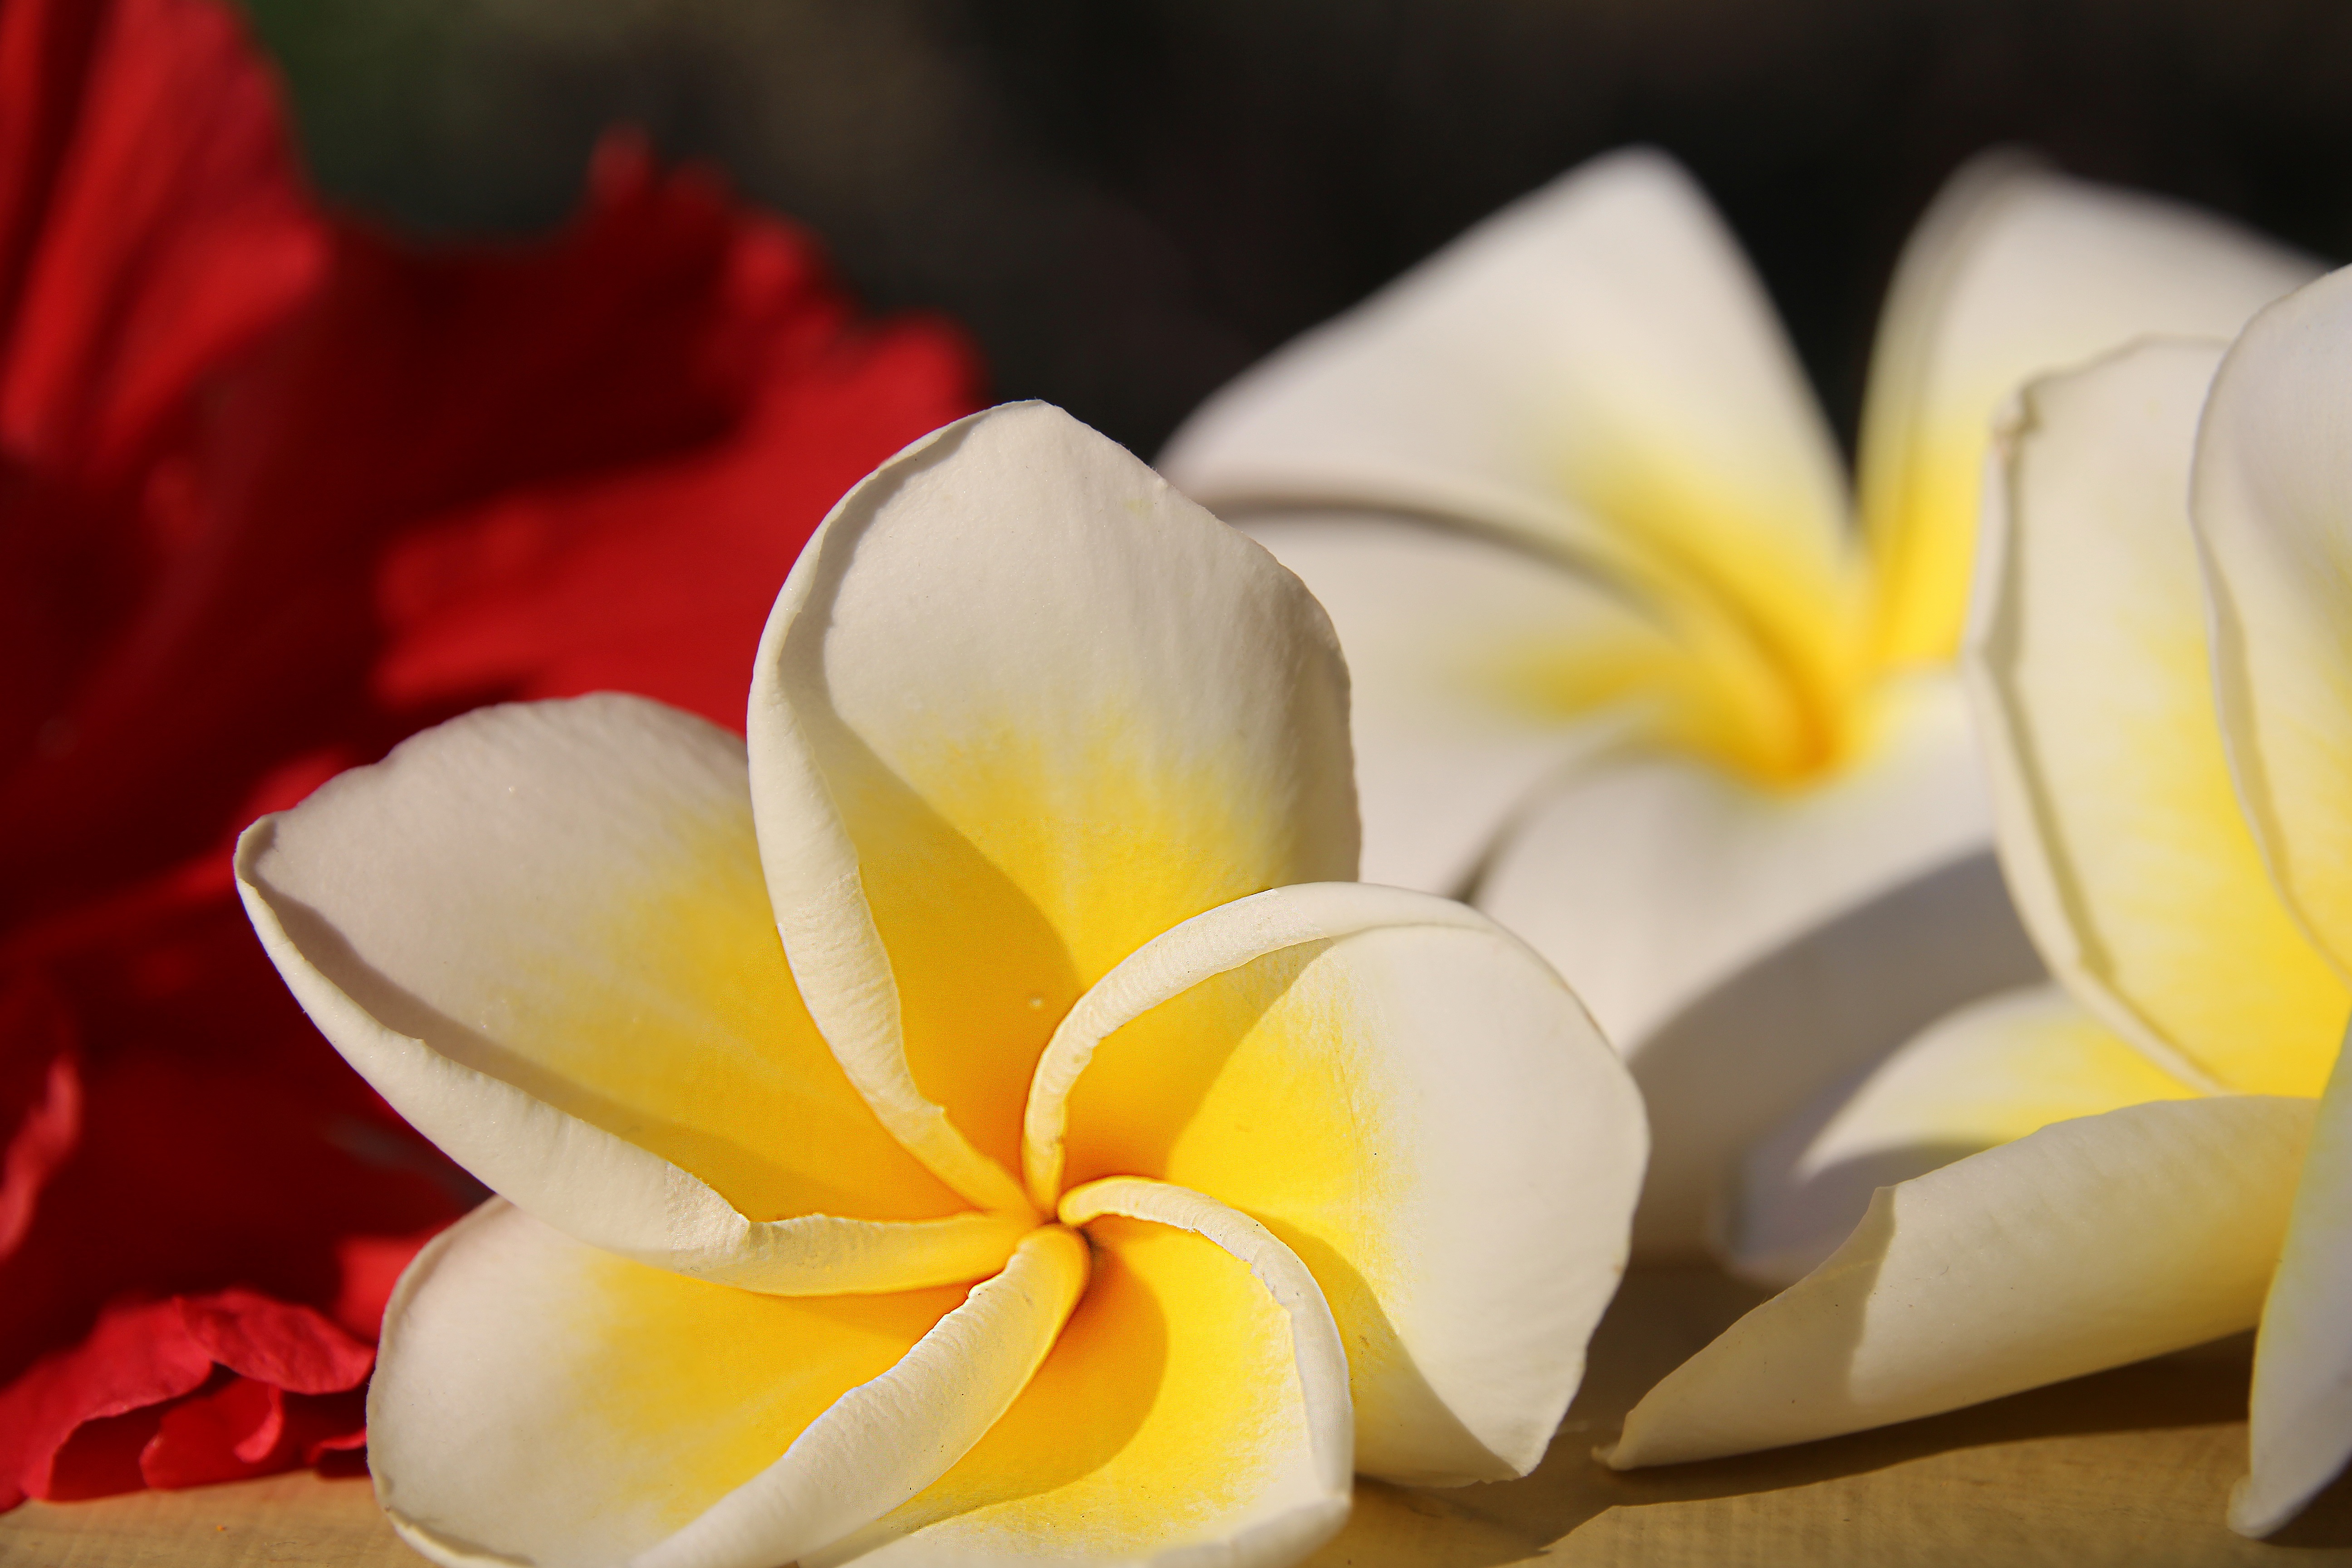
plant, white, flower, petal, color, colorful, yellow, flora, white flower, flowers, close up, nice, plumeria, macro photography, frangipani, flowering plant, flower bouquet, land plant